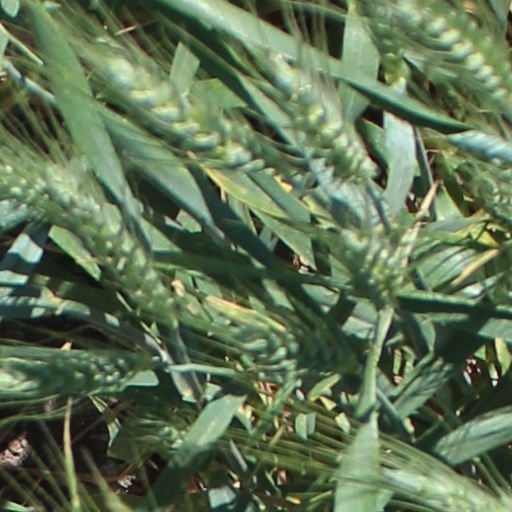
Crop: wheat